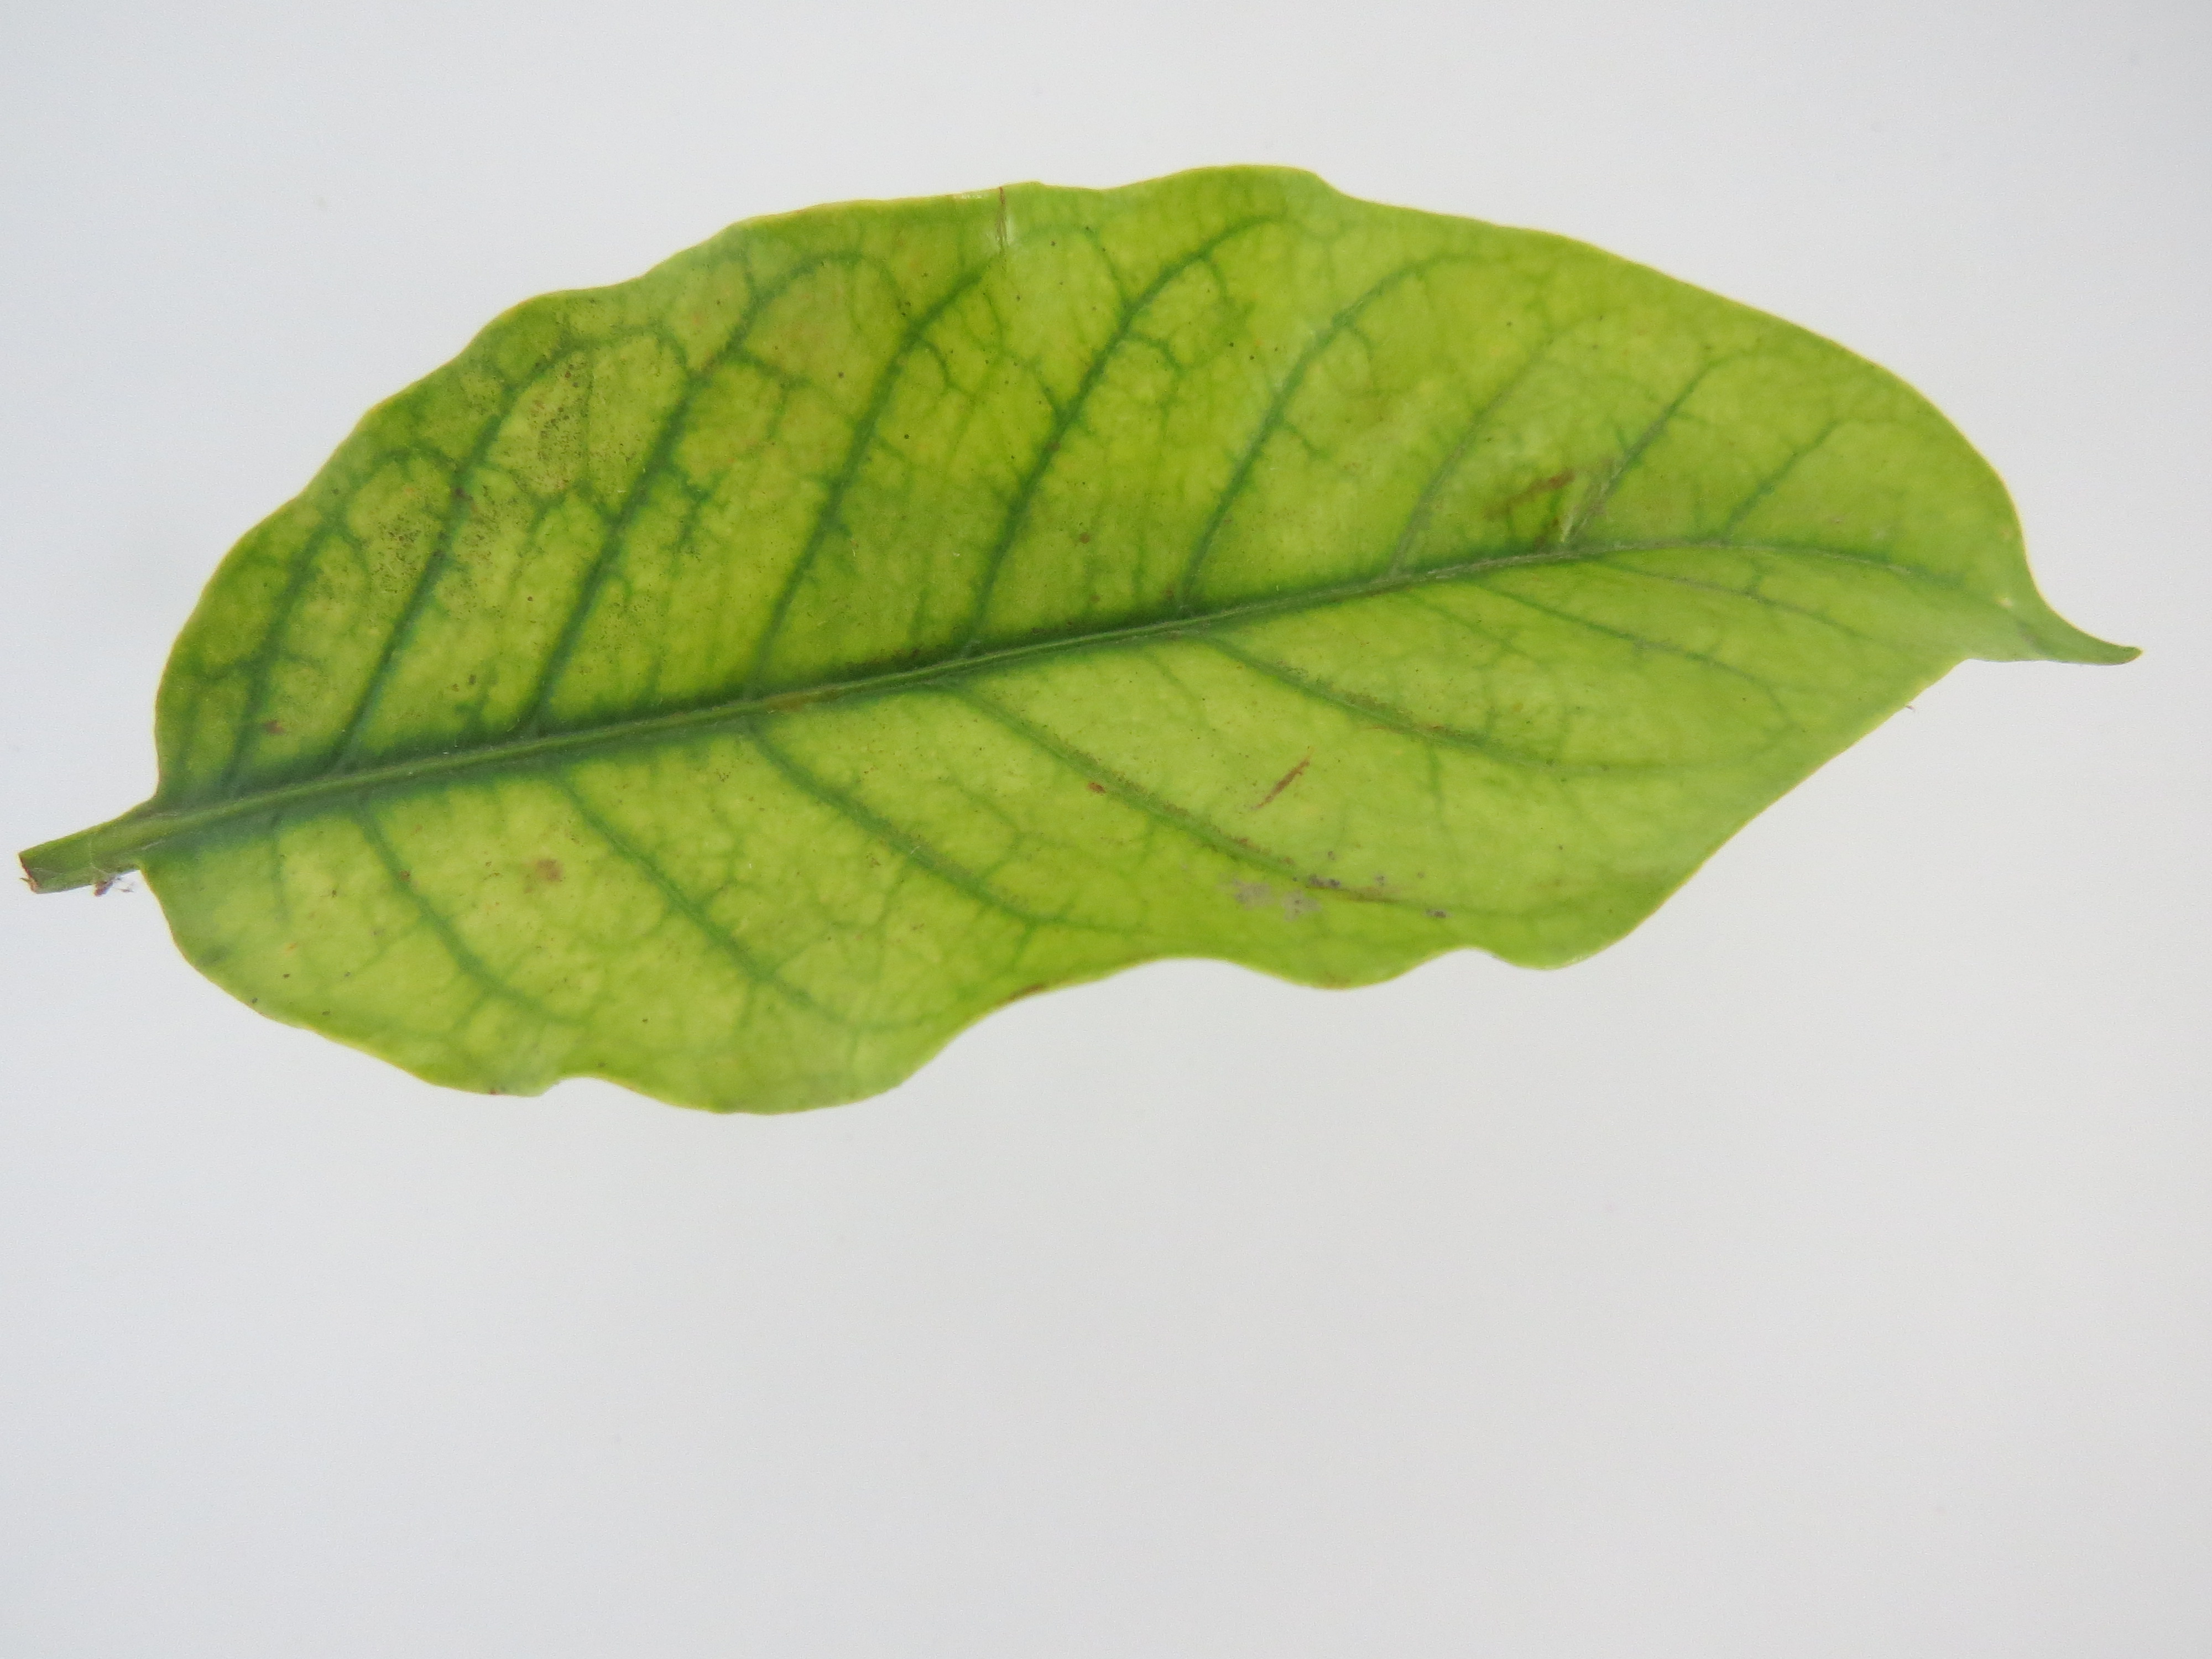
Label: iron-Fe